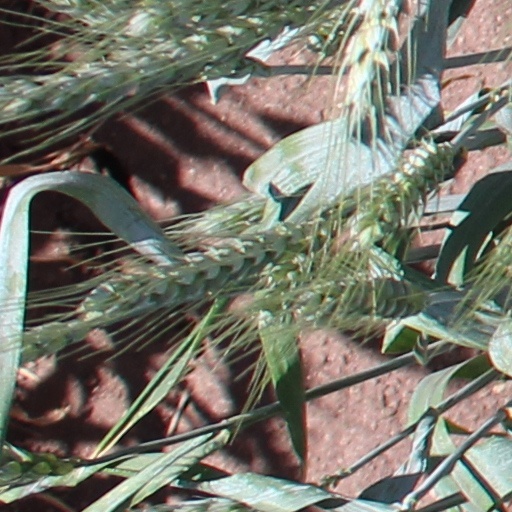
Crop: wheat